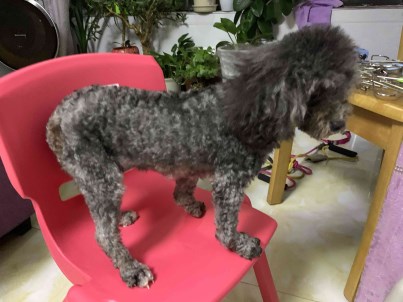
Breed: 7449-n000128-teddy